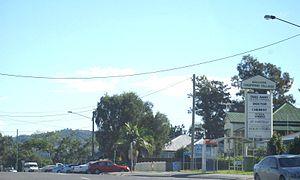
Walloon est une banlieue de Ipswich dans le Queensland. Sa population s'élève à 1532 habitants en 2006.